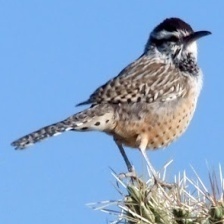
Species: CACTUS WREN
Scientific name: CAMPYLORHYNCHUS BRUNNEICAPILLUS